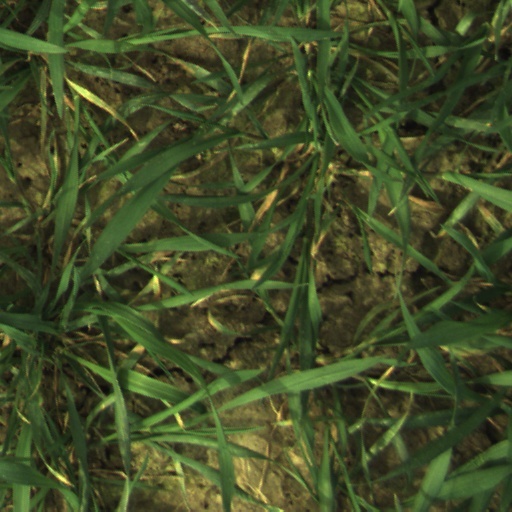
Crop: wheat